Hawker Hunter in service with Swiss Air Force

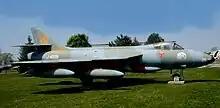
Hawker Hunter F.58A "J-4029", at the RCAF Museum, Trenton, Ontario, Canada, "circa" 2007. Note the RWR bulges in the nose.

The Hawker Hunter had a very long career in Swiss Air Force from the late 1950s until they were retired in 1994. The Swiss Air Force operated 160 aircraft, both new and second-hand. The Hunter was upgraded several times and was used mainly as an attack aircraft by militia squadrons in the last decades of its service life. The retired aircraft had a ready market as a warbird and for use in target facilities operations.